Keith Duckworth

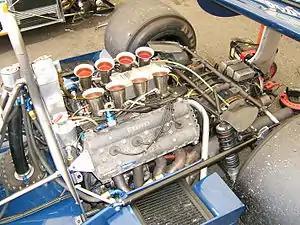
The classic DFV engine - Hewland gearbox combination, mounted in the rear of a 1978 Tyrrell 008.

Chapman's idea was to reduce weight by using the engine as a stressed part of the chassis, bolted straight on to the front monocoque tub, removing the need for a spaceframe around the engine and making it easier for mechanics to maintain the cars. This arrangement has been standard in F1 ever since.